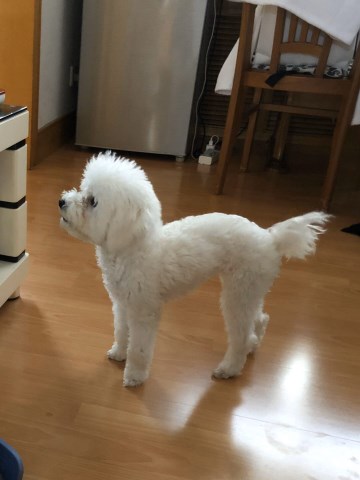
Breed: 3083-n000117-Bichon_Frise